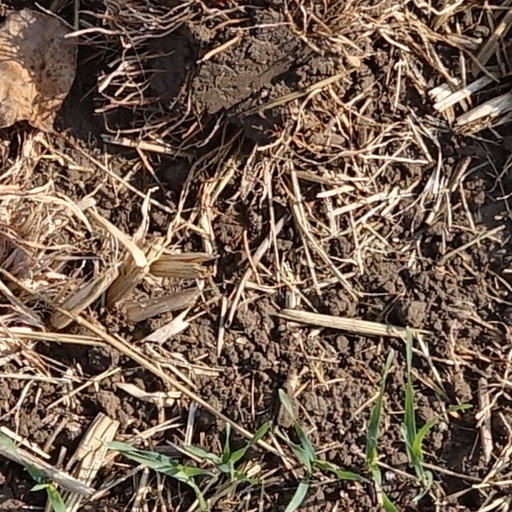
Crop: wheat